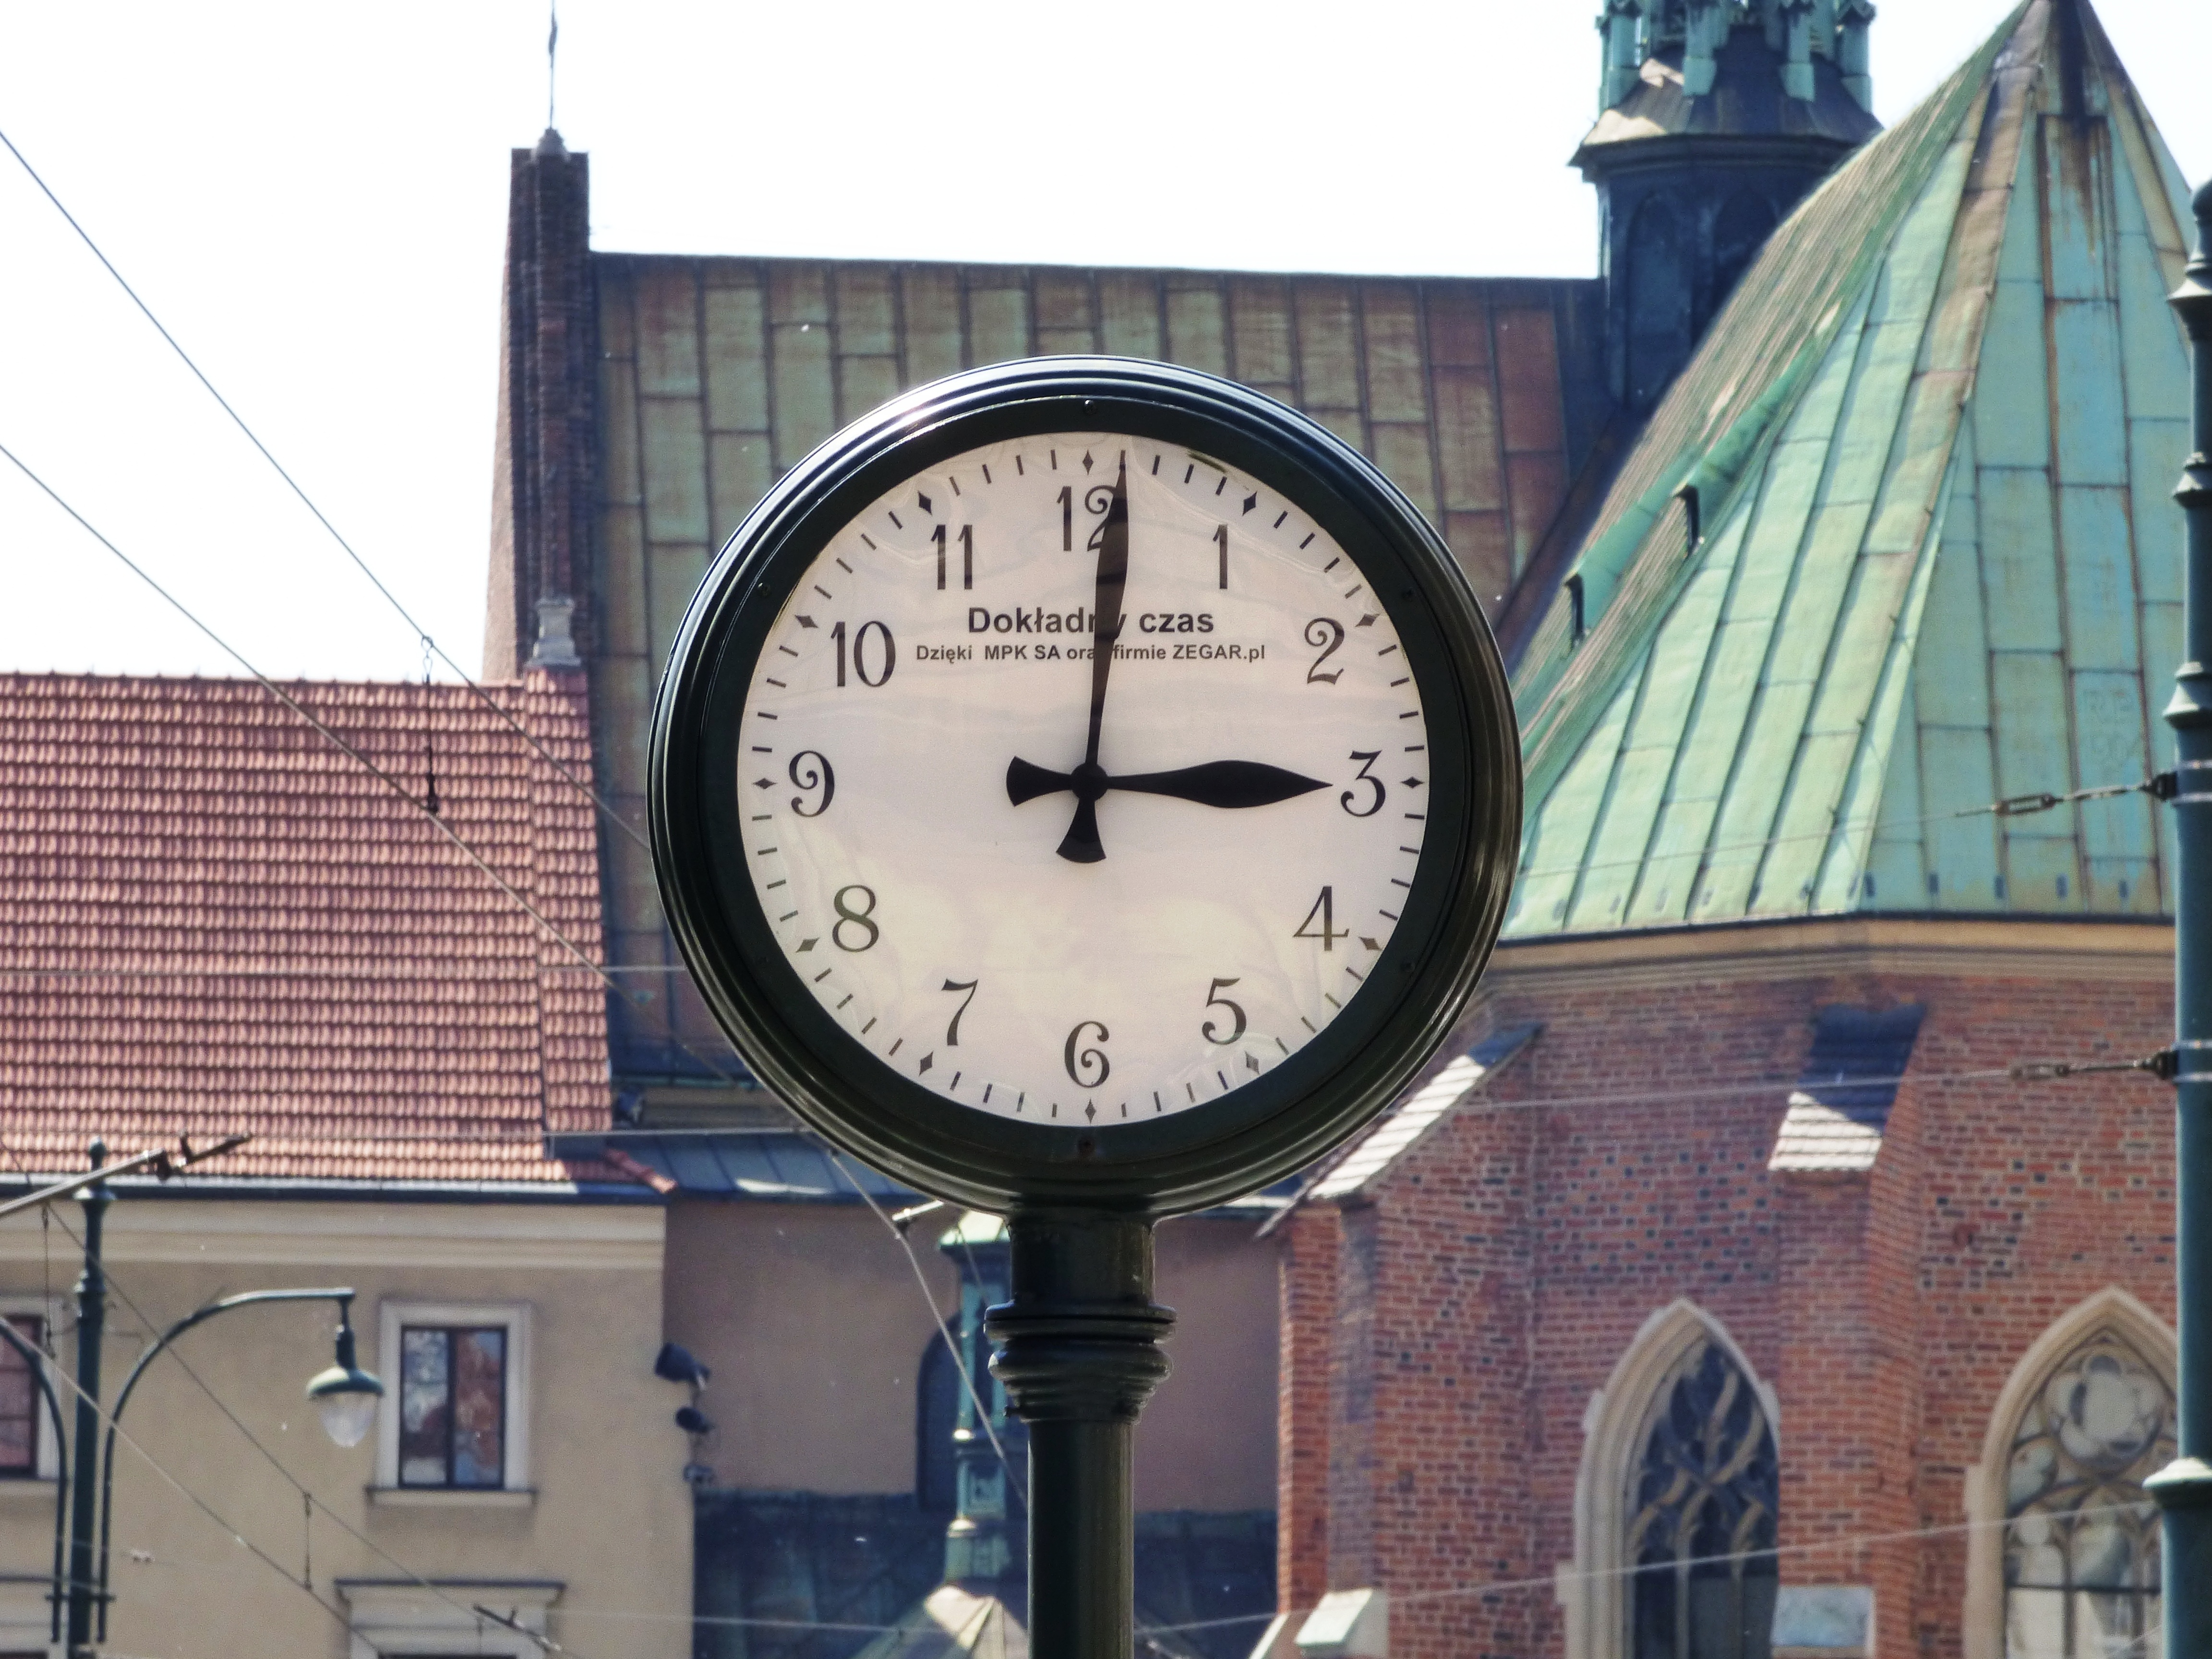
watch, clock, time, minute, clock tower, clocks, tips, second, hours, the town clock